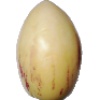
Label: Pepino 1